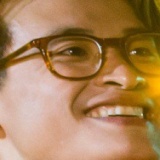
ca sĩ Hà Anh Tuấn